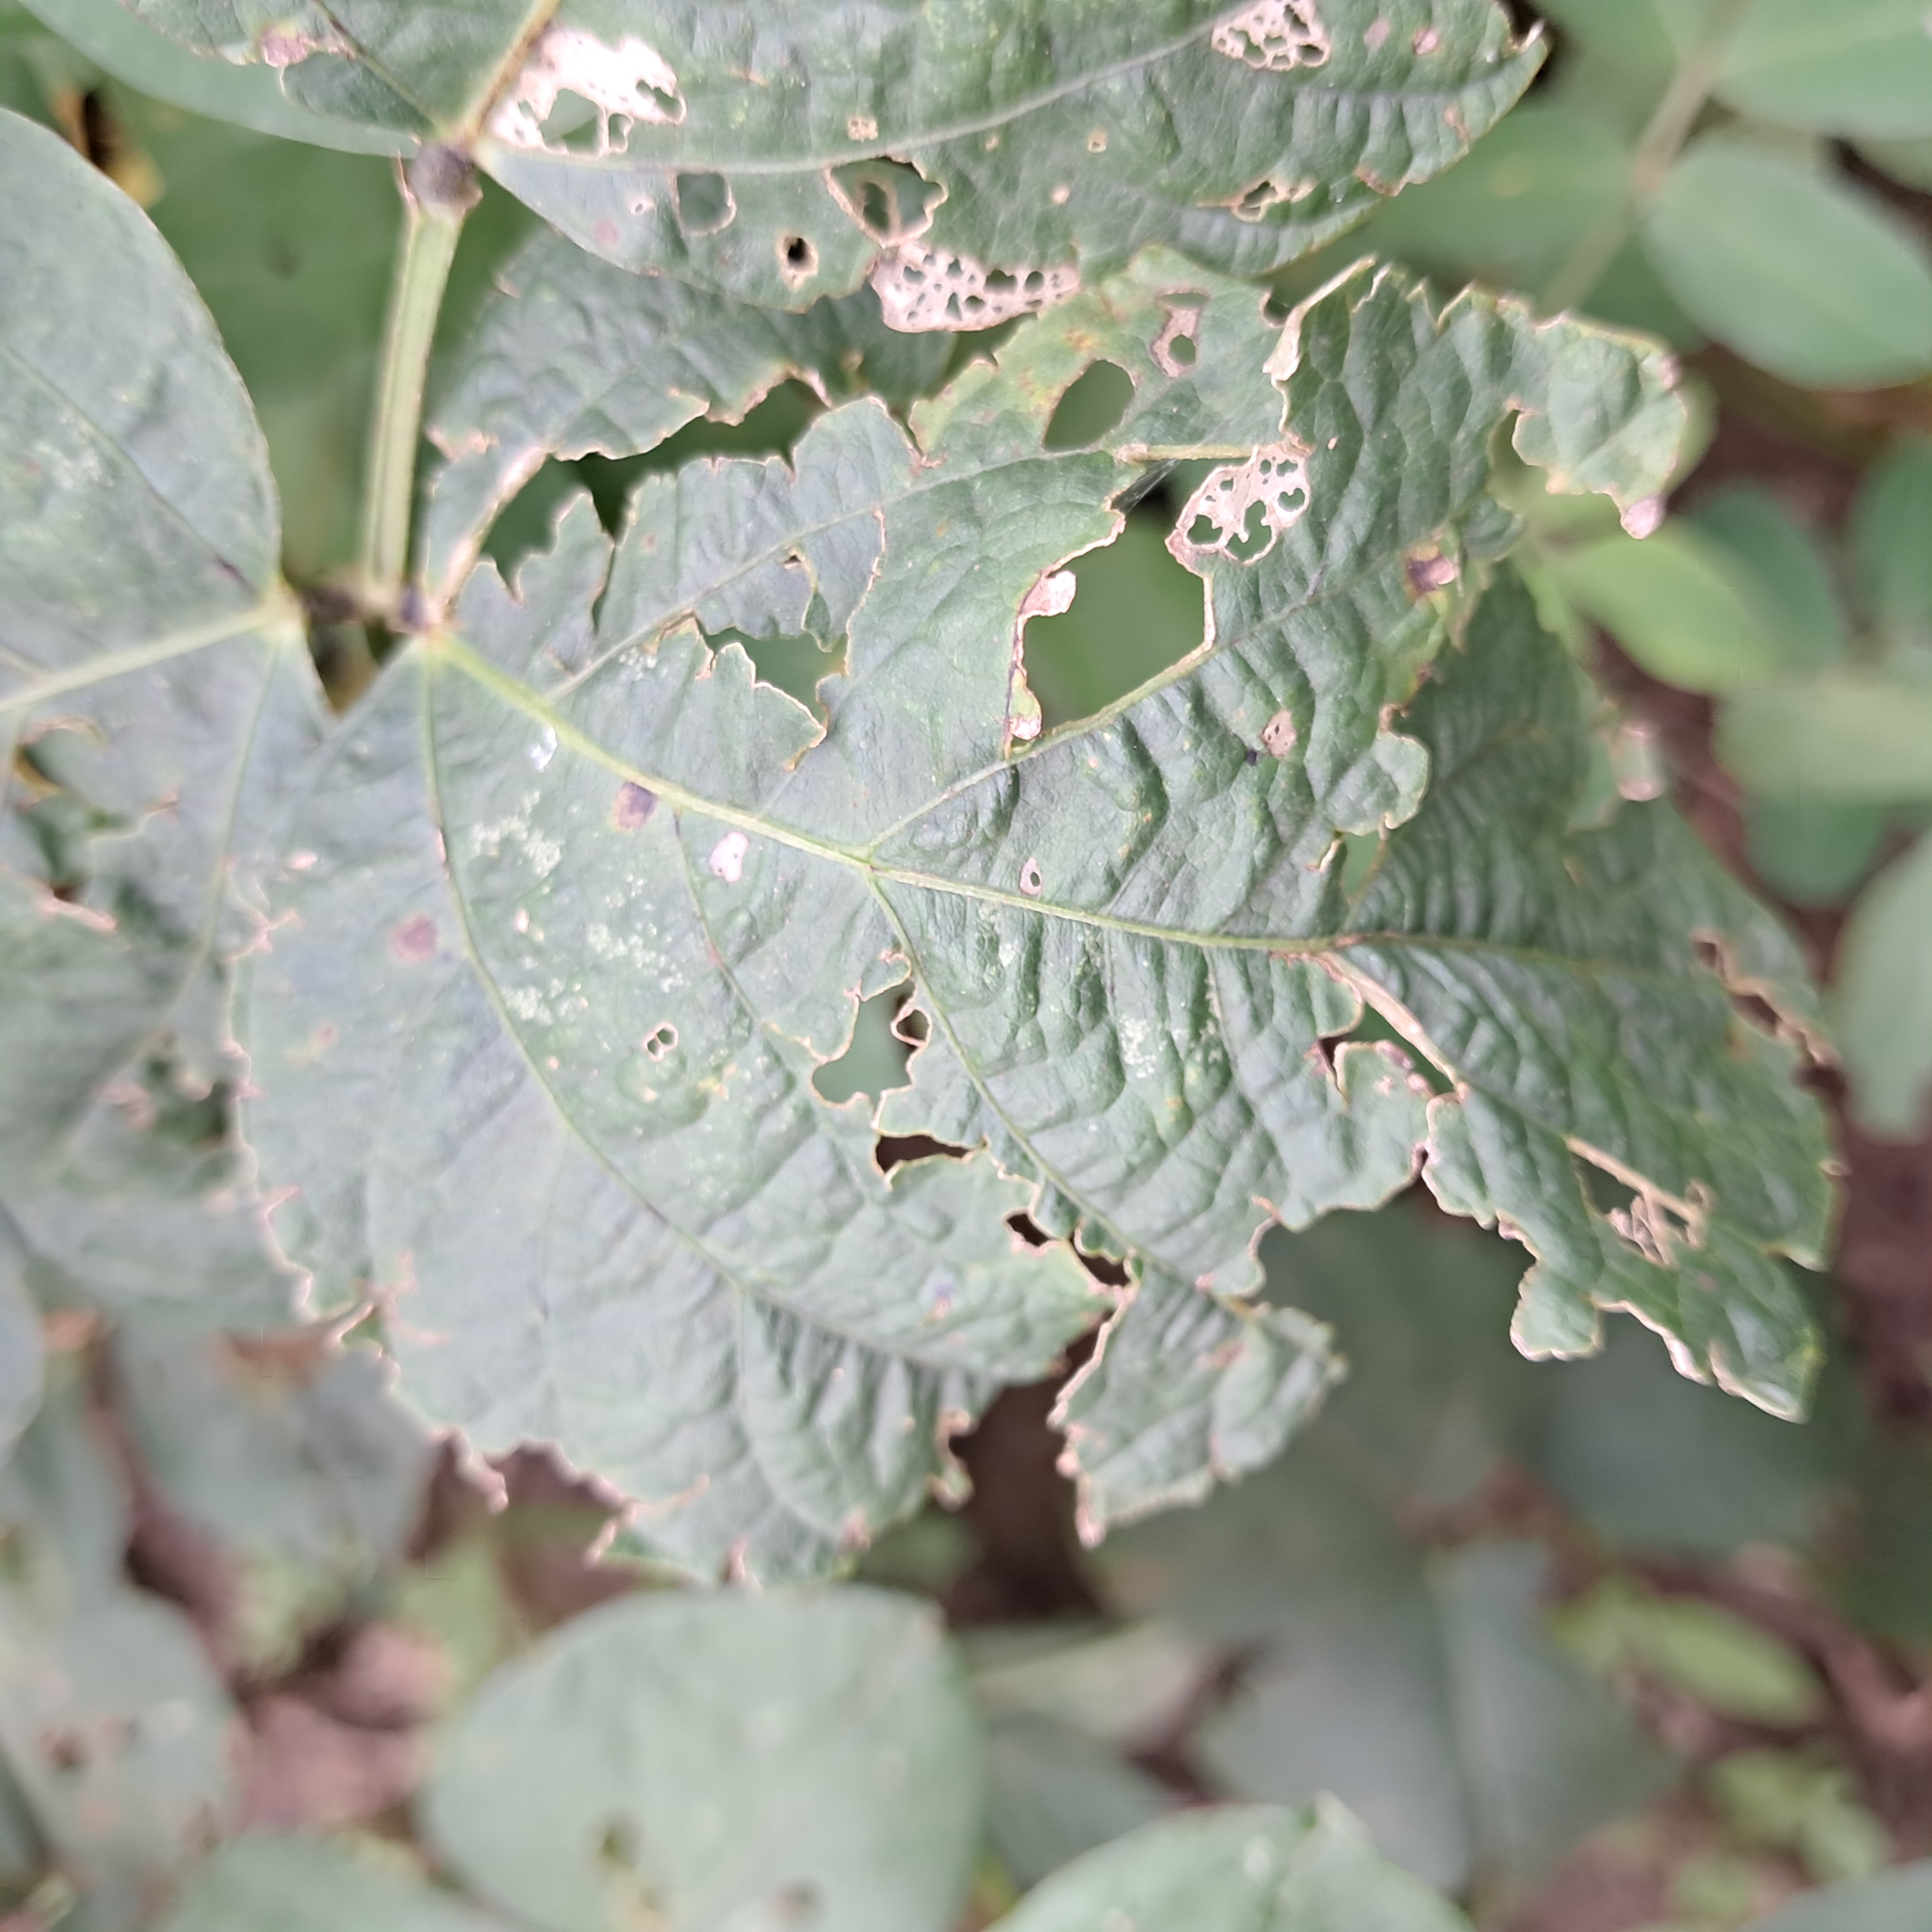
Label: Caterpillar_Semilooper_Pest